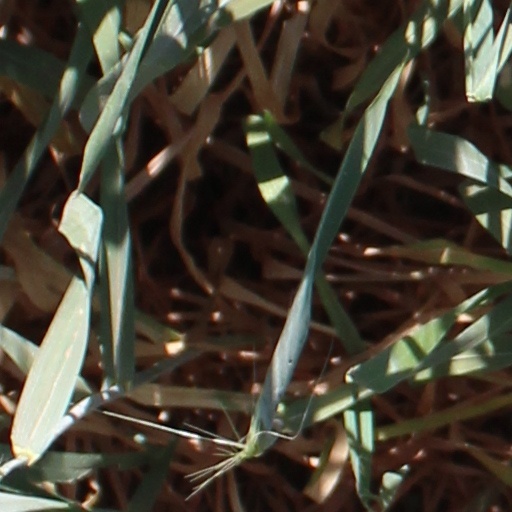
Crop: wheat